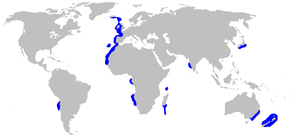
Centroselachus crepidater est une espèce de requins de la famille des Somnosidae. C'est la seule espèce du genre Centroselachus.